Minami-Koshigaya Station

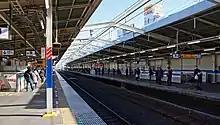
View of the platforms looking east (toward Nishi-Funabashi) from platform 2 in January 2012

The station opened on 1 April 1973. The adjacent Shin-Koshigaya Station opened on 23 July 1974, providing an interchange with the Tōbu Isesaki Line (now Tōbu Skytree Line).